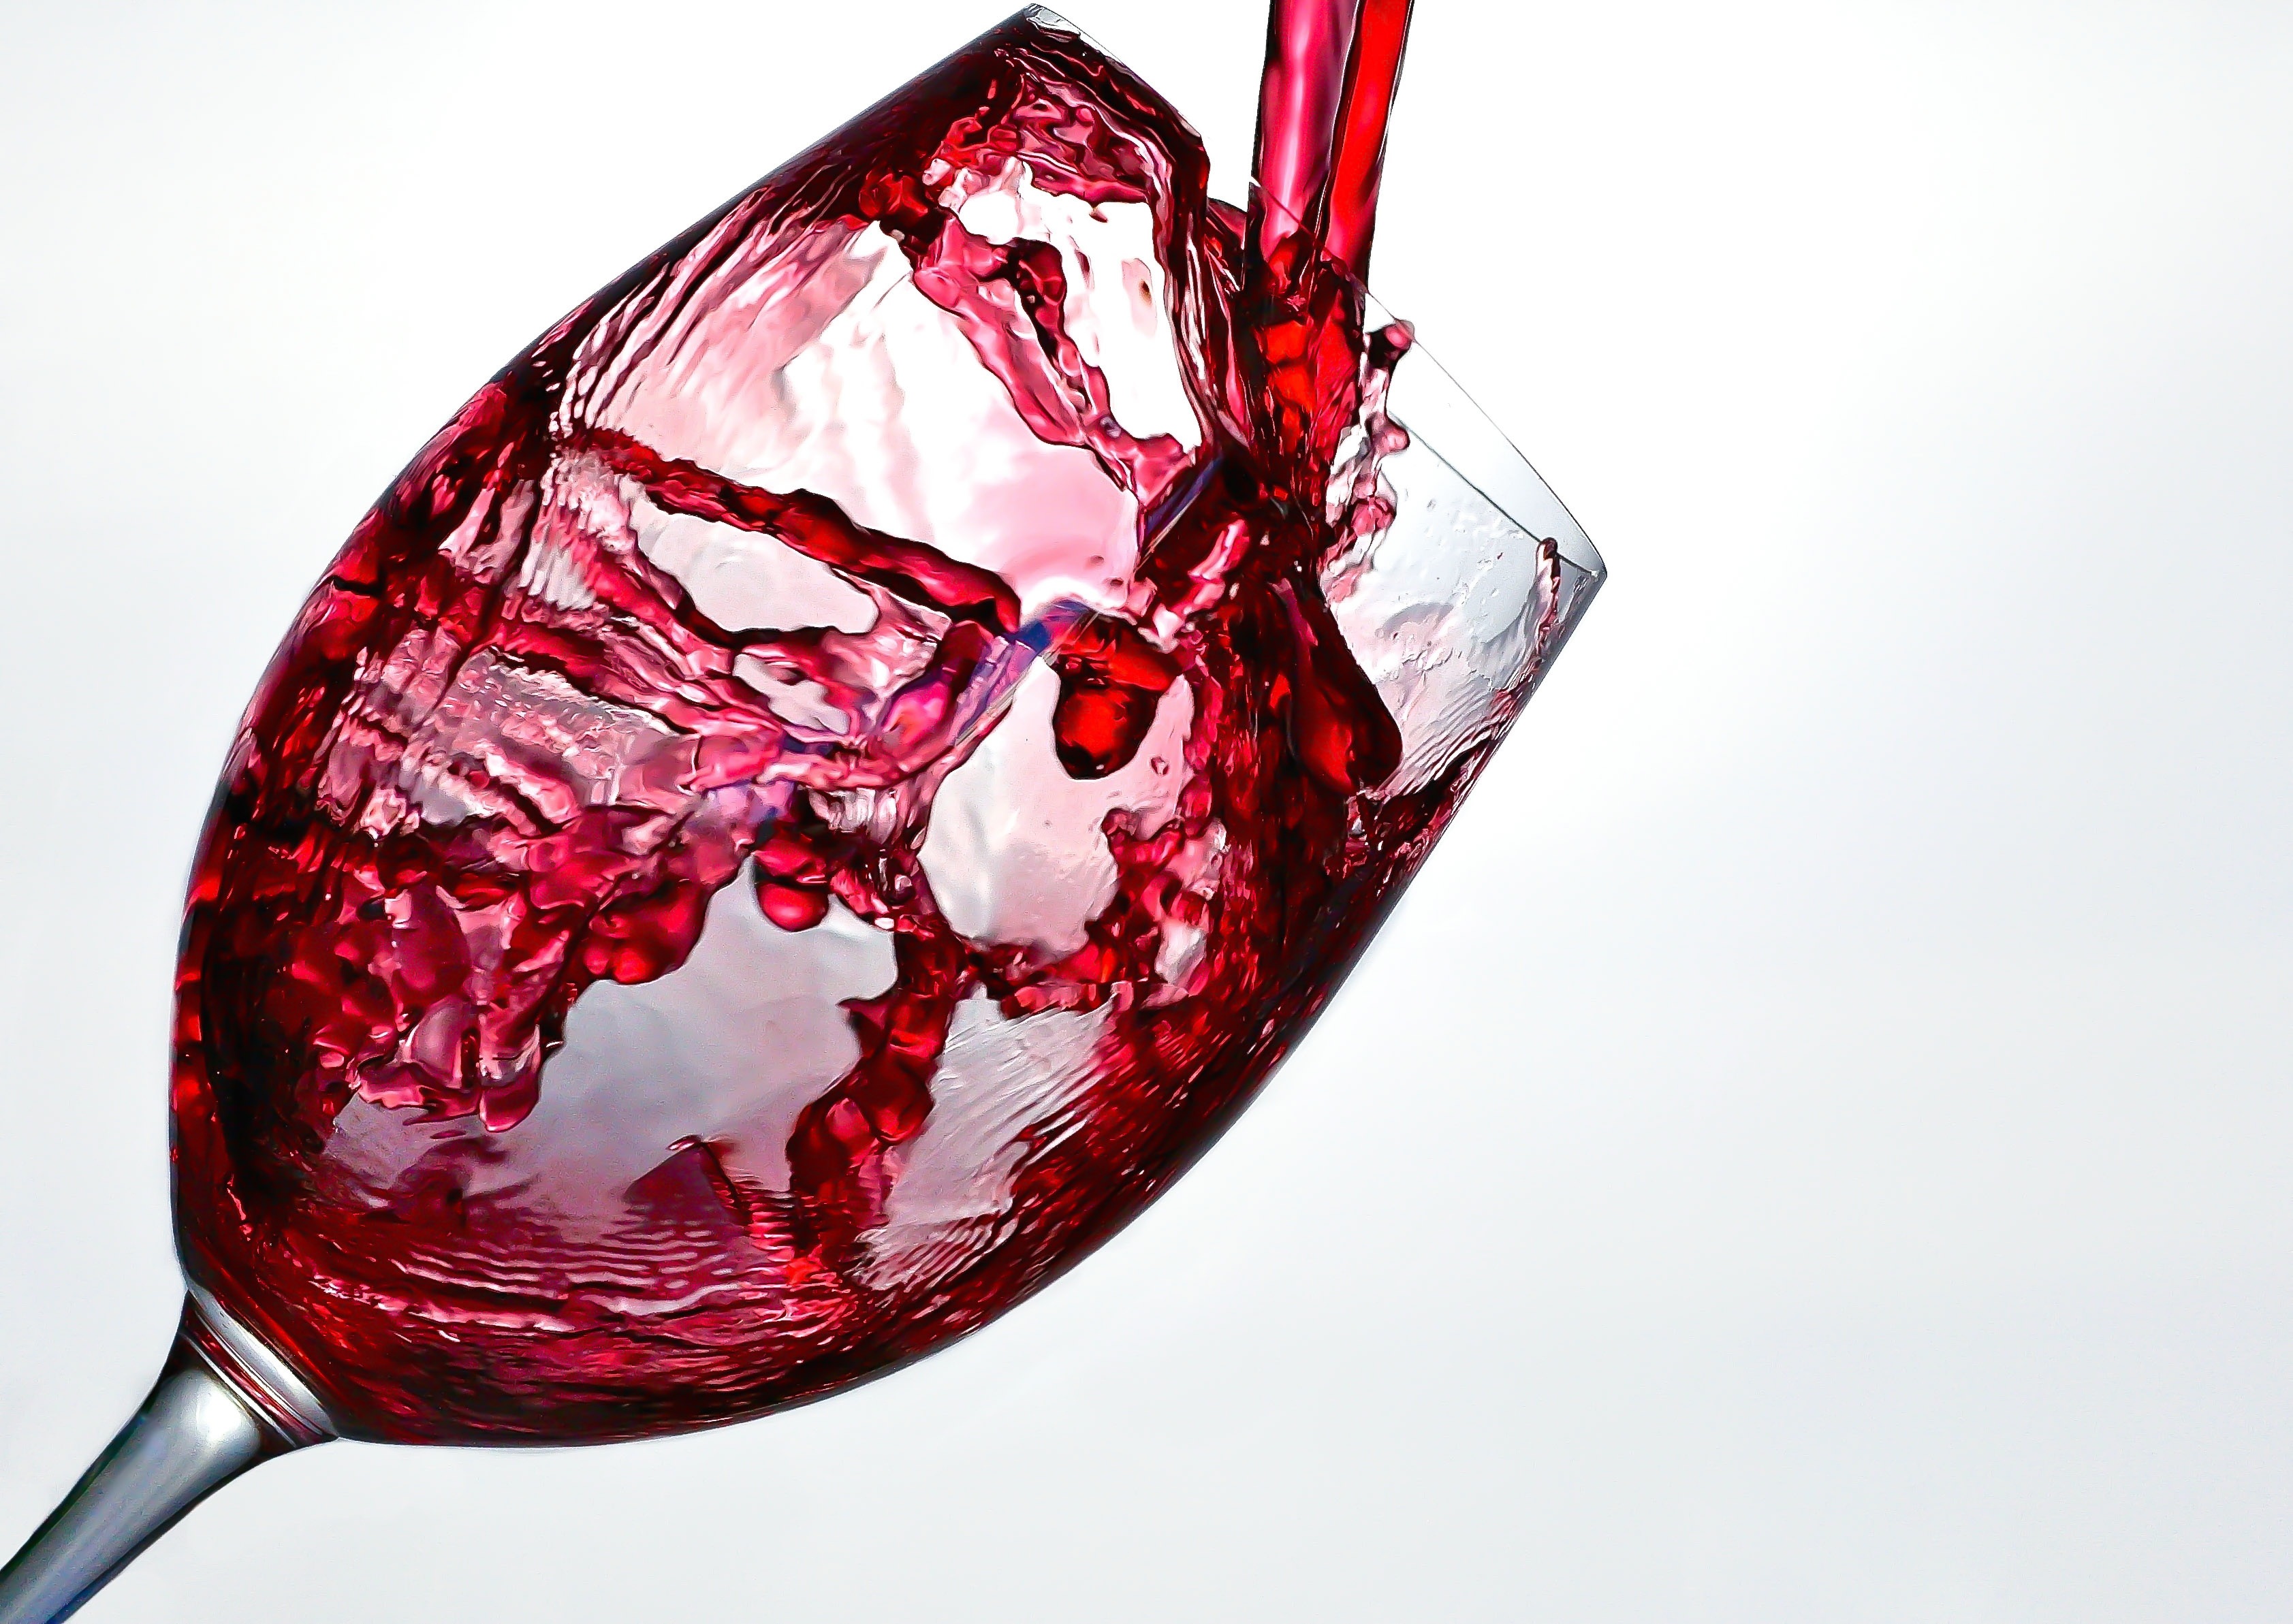
liquid, wine, glass, bar, food, red, splash, produce, beverage, drink, red wine, splashing, alcohol, wineglass, pour, wine glass, spill, stemware, distilled beverage